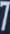
Number: 7